List of roads in Brampton

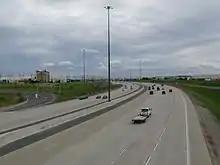
Highway 407 looking west from Airport Road

Kennedy Road is named after Thomas Laird Kennedy, a former local MPP and the 15th Premier of Ontario, and is designated as Peel Road 16 between Steeles Avenue and Bovaird Drive (with the portions to the north and south being maintained by the city), with the regionally maintained section mostly corresponding with the street's busiest and most commercialized stretch. The CAA Centre arena is located on Kennedy near the southern city limit by Highway 407, as is the back end of the storage and maintenance facility for the under-construction Hurontario LRT.